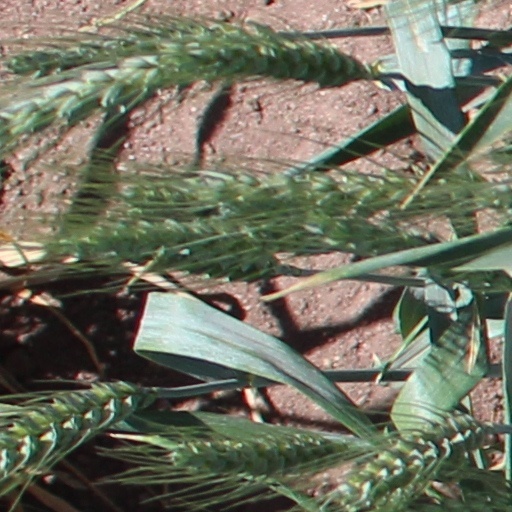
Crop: wheat